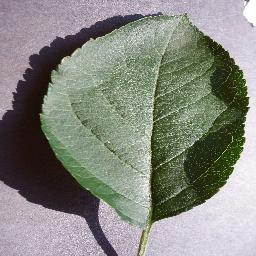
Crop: apple
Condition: healthy